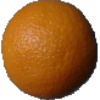
Label: orange